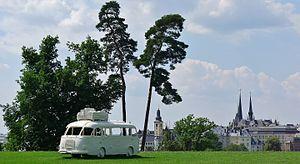
Le musée d’art moderne Grand-Duc Jean est un musée luxembourgeois dédiés aux arts modernes, situé dans le quartier du Kirchberg, à Luxembourg-ville.